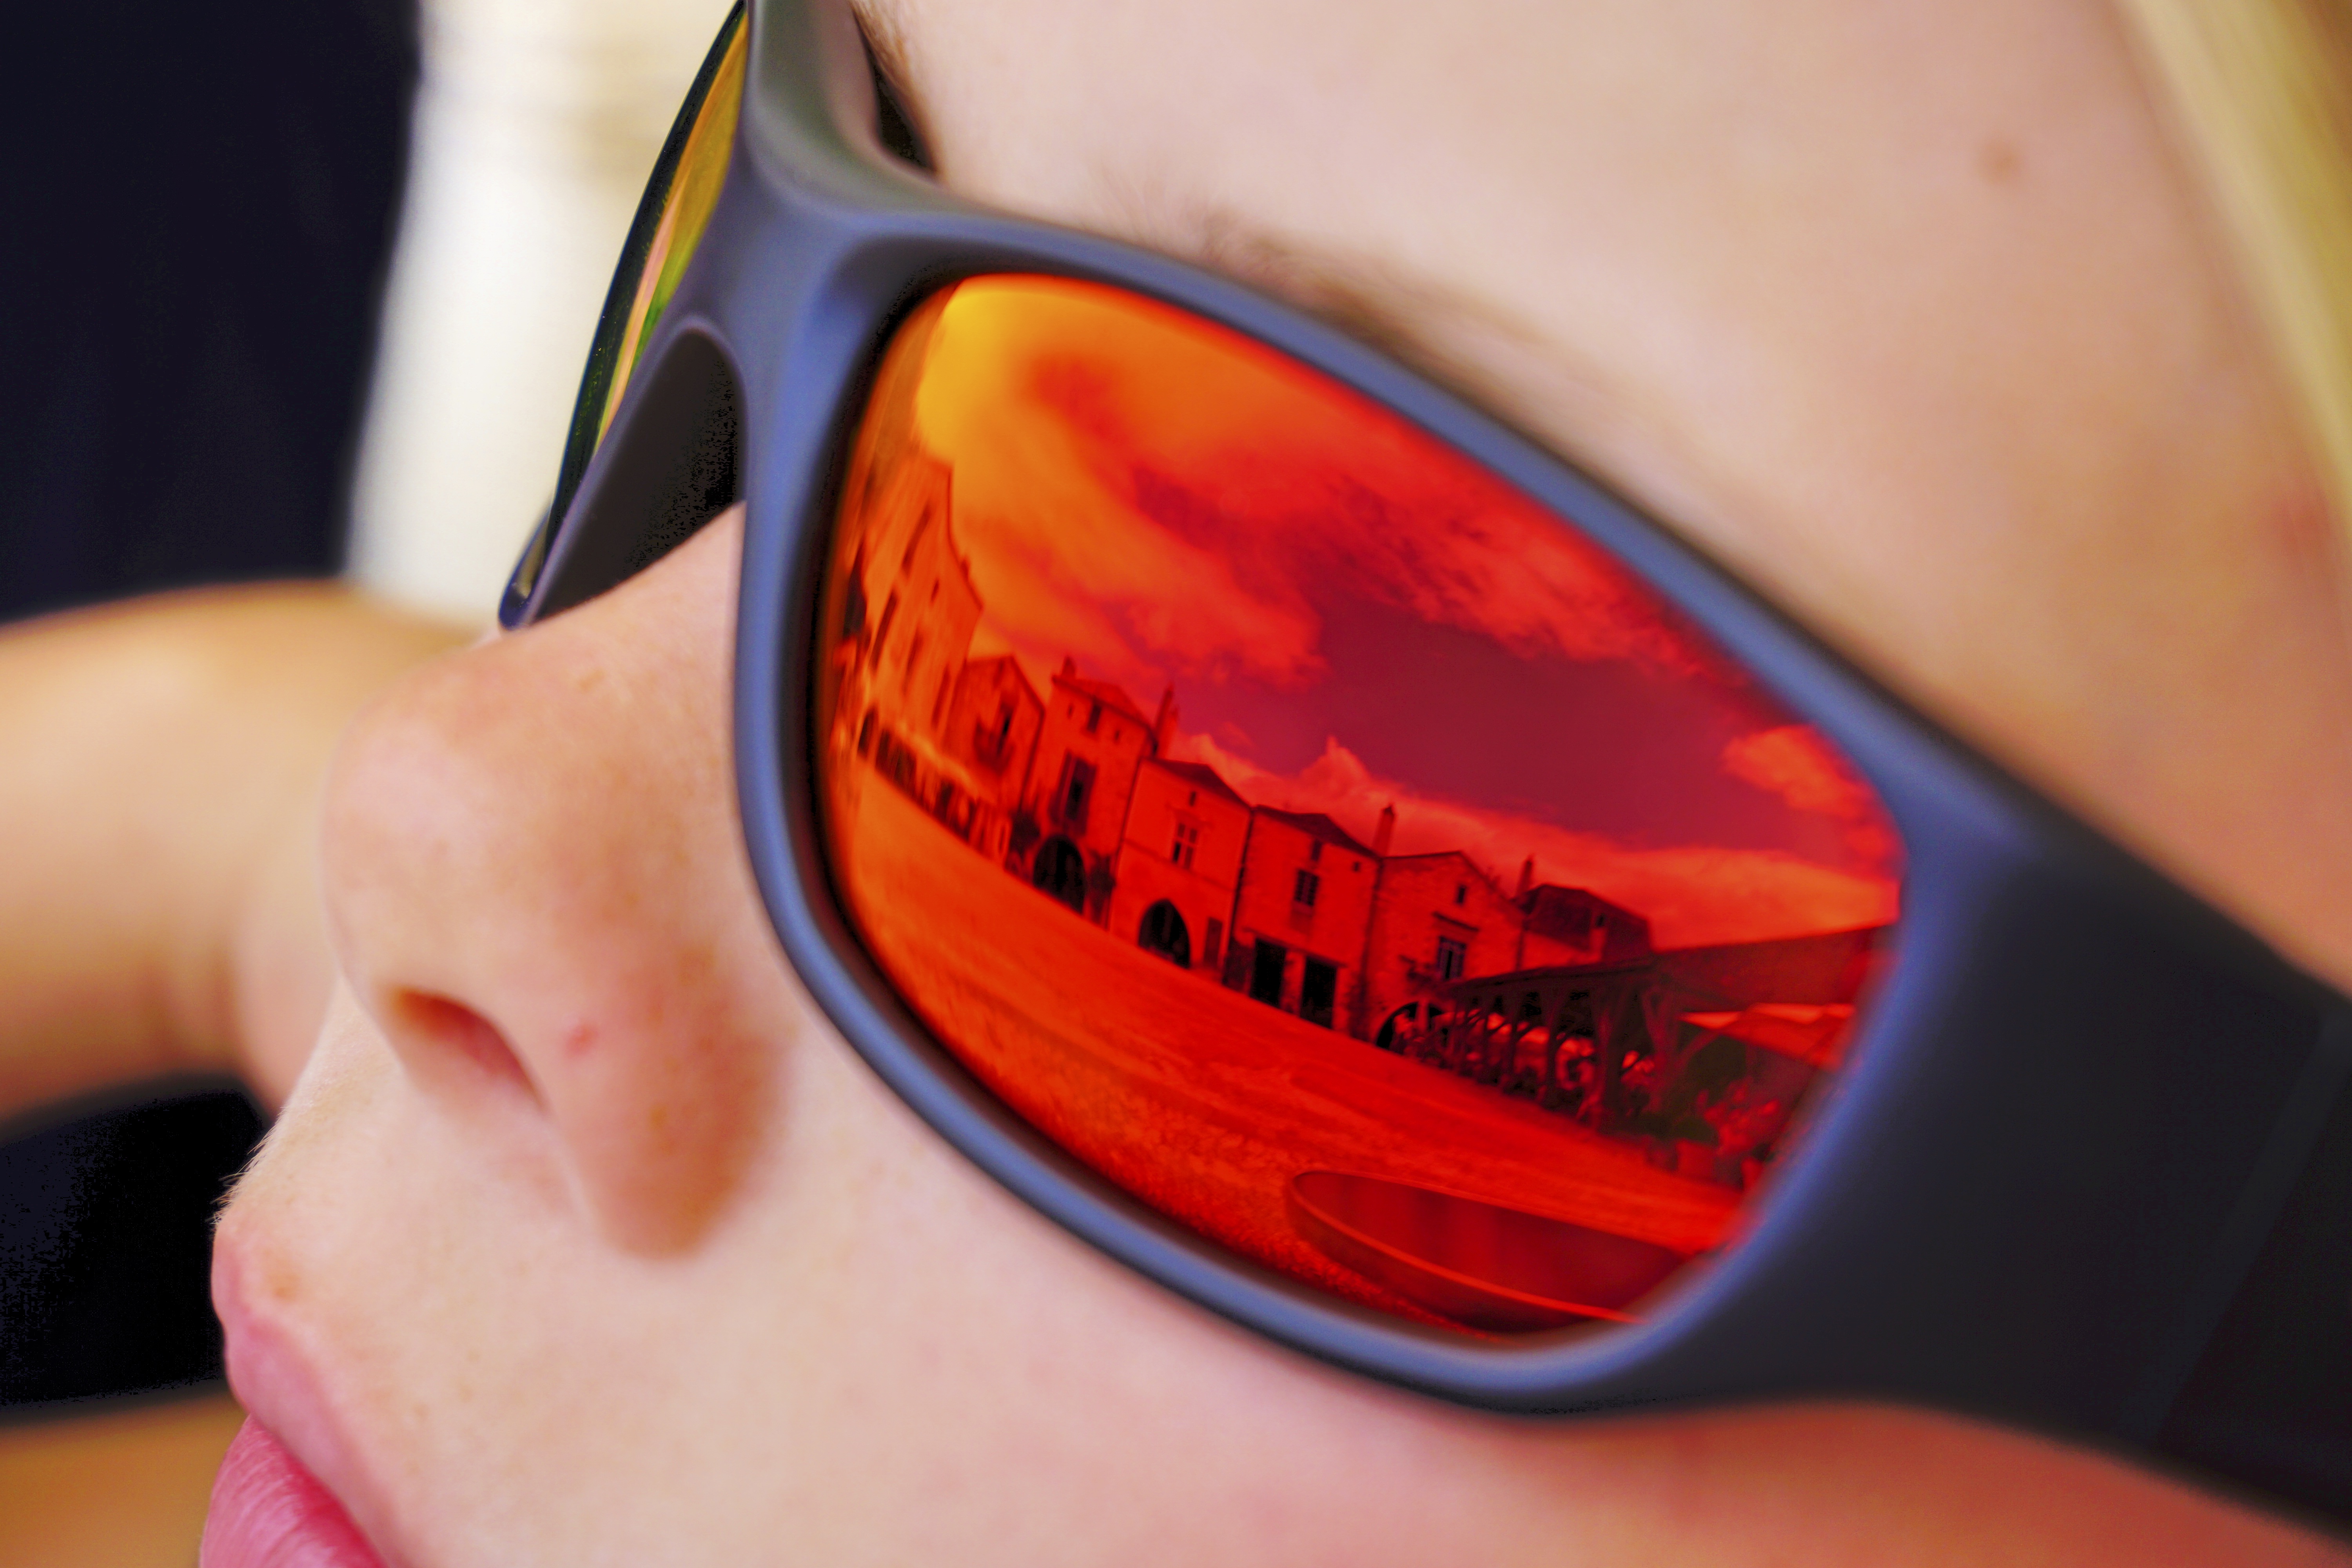
hand, boy, finger, reflection, red, relax, color, child, close up, human body, cool, sunglasses, eye, glasses, goggles, eyewear, organ, handsome, casual, sense, vision care